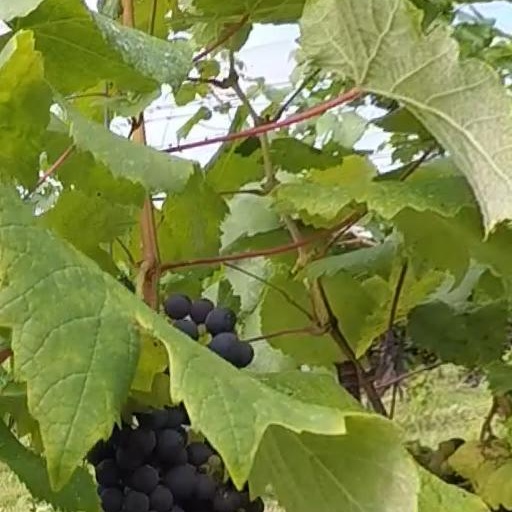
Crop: grape